Het Nieuwe Instituut

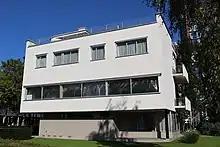
Sunlit exterior of building

The Sonneveld House, across the street from the NI main building, was opened to the public in 2001. The house was designed by Johannes Brinkman and Leendert van der Vlugt (who also constructed the Van Nelle Factory), and it is an example of Nieuwe Zakelijkheid architecture. It was owned by Albertus Sonneveld, who lived there from 1933 to 1955.